The Spy Who Loved Me (novel)

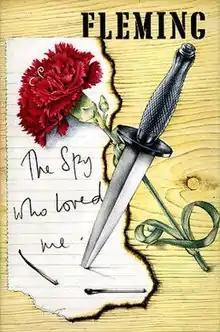
First edition cover, published by Jonathan Cape

The Spy Who Loved Me is the ninth novel and tenth book in Ian Fleming's "James Bond" series, first published by Jonathan Cape on 16 April 1962. It is the shortest and most sexually explicit of Fleming's novels, as well as the only Bond novel told in the first person. Its narrator is a young Canadian woman, Viv Michel. Bond himself does not appear until two-thirds of the way through the book, arriving at precisely the right moment to save Viv from being raped and murdered by two criminals. Fleming wrote a prologue to the novel giving the character Viv credit as a co-author.